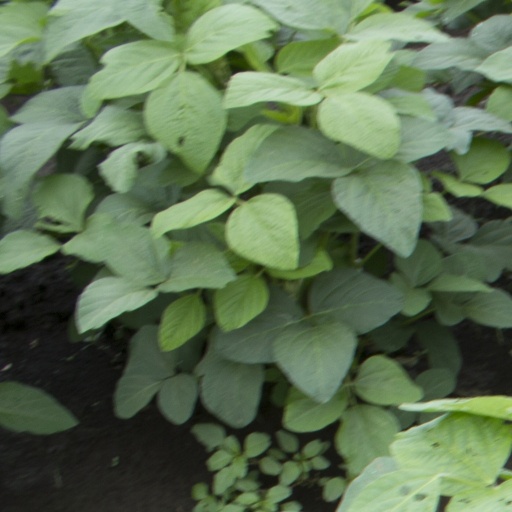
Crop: soybean